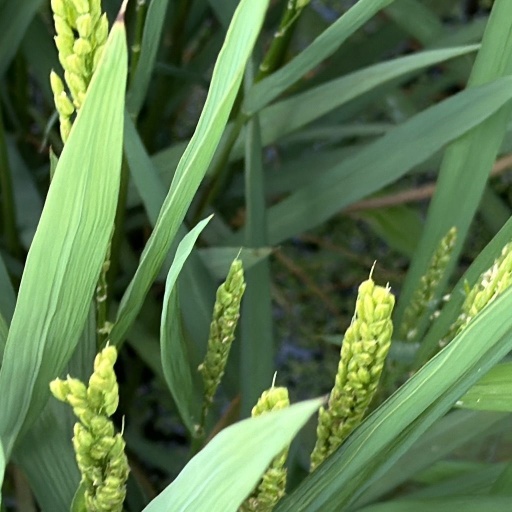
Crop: rice